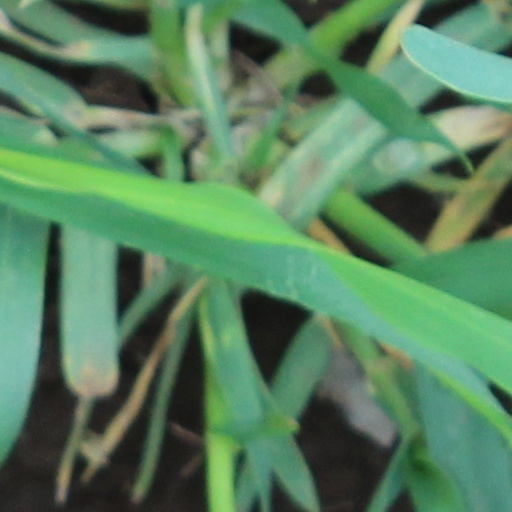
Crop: wheat